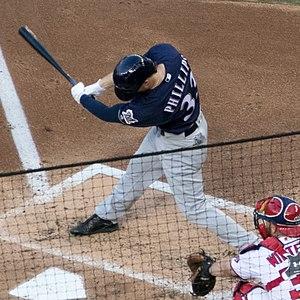
Brett Maverick Phillips est un joueur de champ extérieur des Brewers de Milwaukee de la Ligue majeure de baseball.